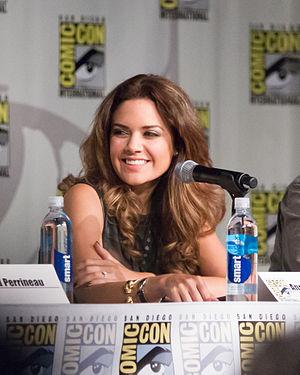
Angélica Celaya, née le 9 juillet 1982 à Tucson, Arizona, est une actrice et mannequin américaine de parents mexicains.